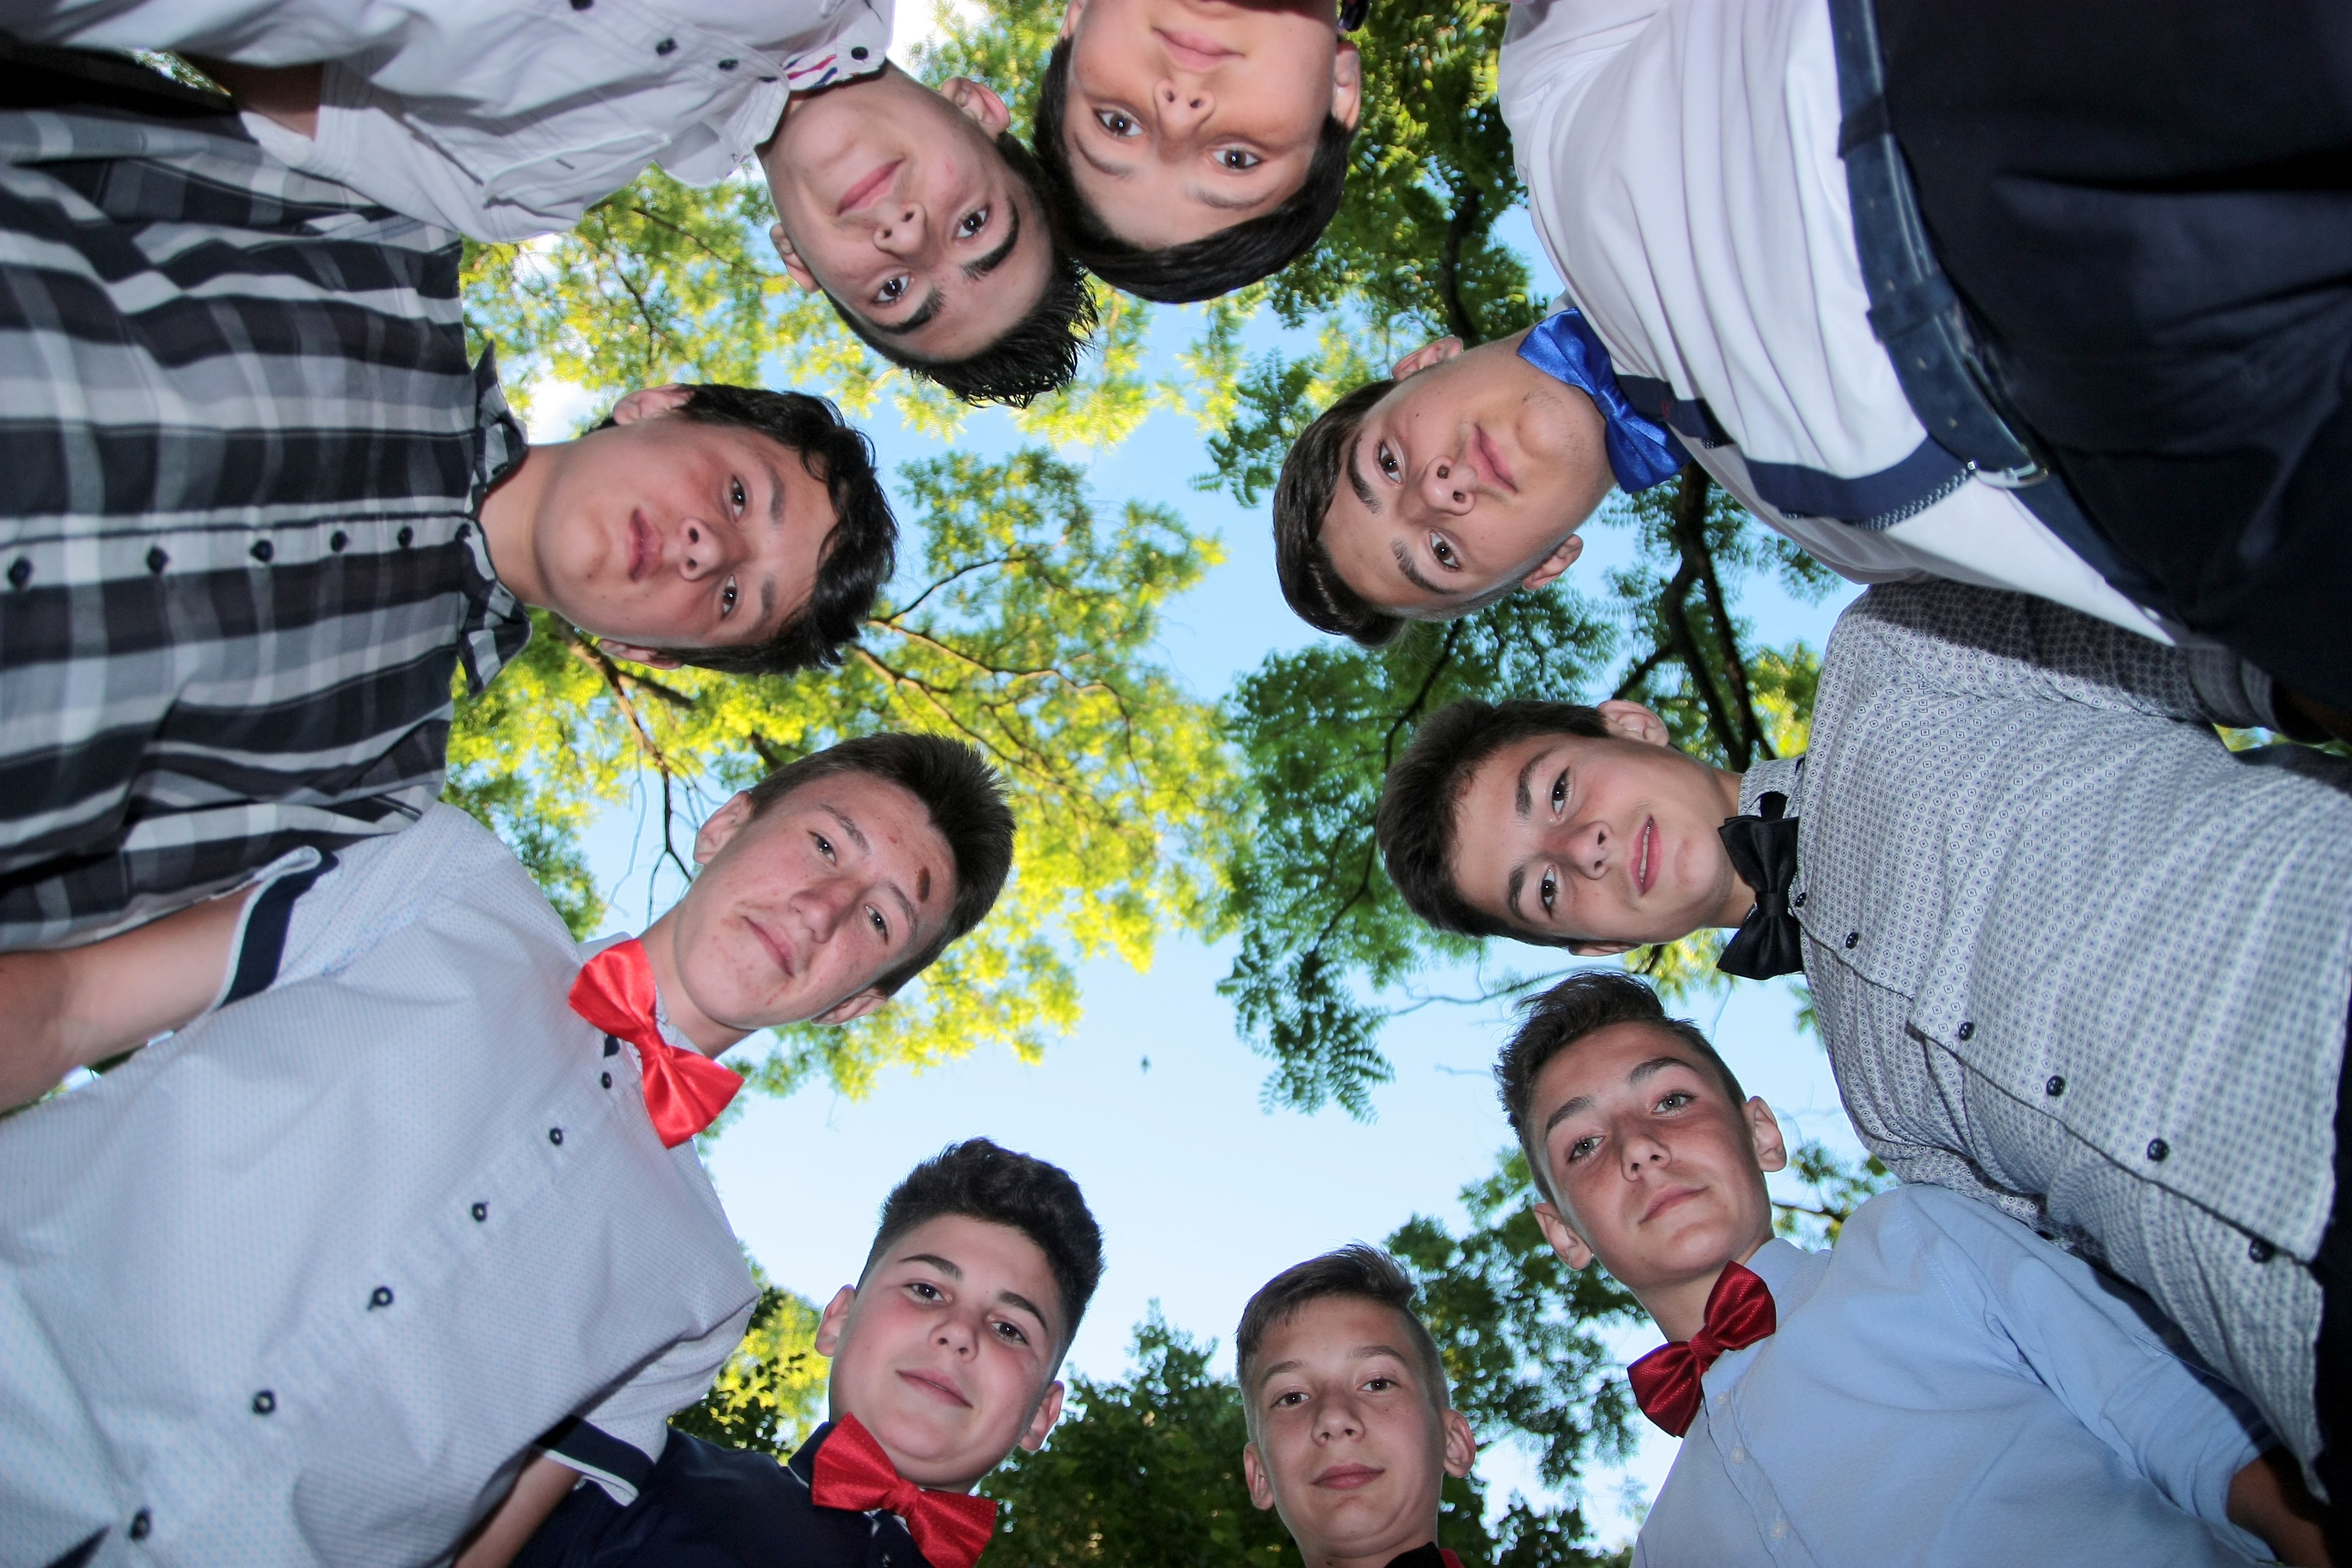
man, person, people, child, friendship, together, smile, circle, family, ceremony, guys